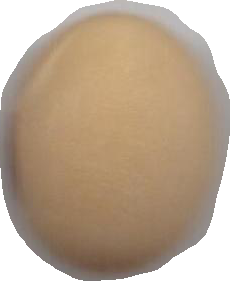
Variety: Anjasmoro